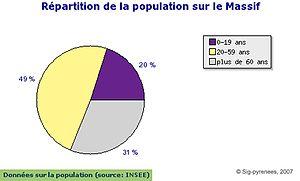
La démographie du massif des Pyrénées établit les caractéristiques de la population dans la zone définie d'après la loi montagne.